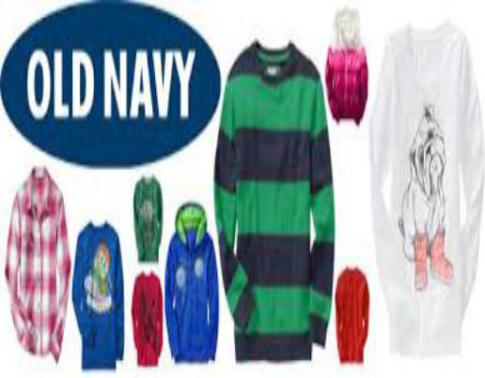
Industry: Clothes